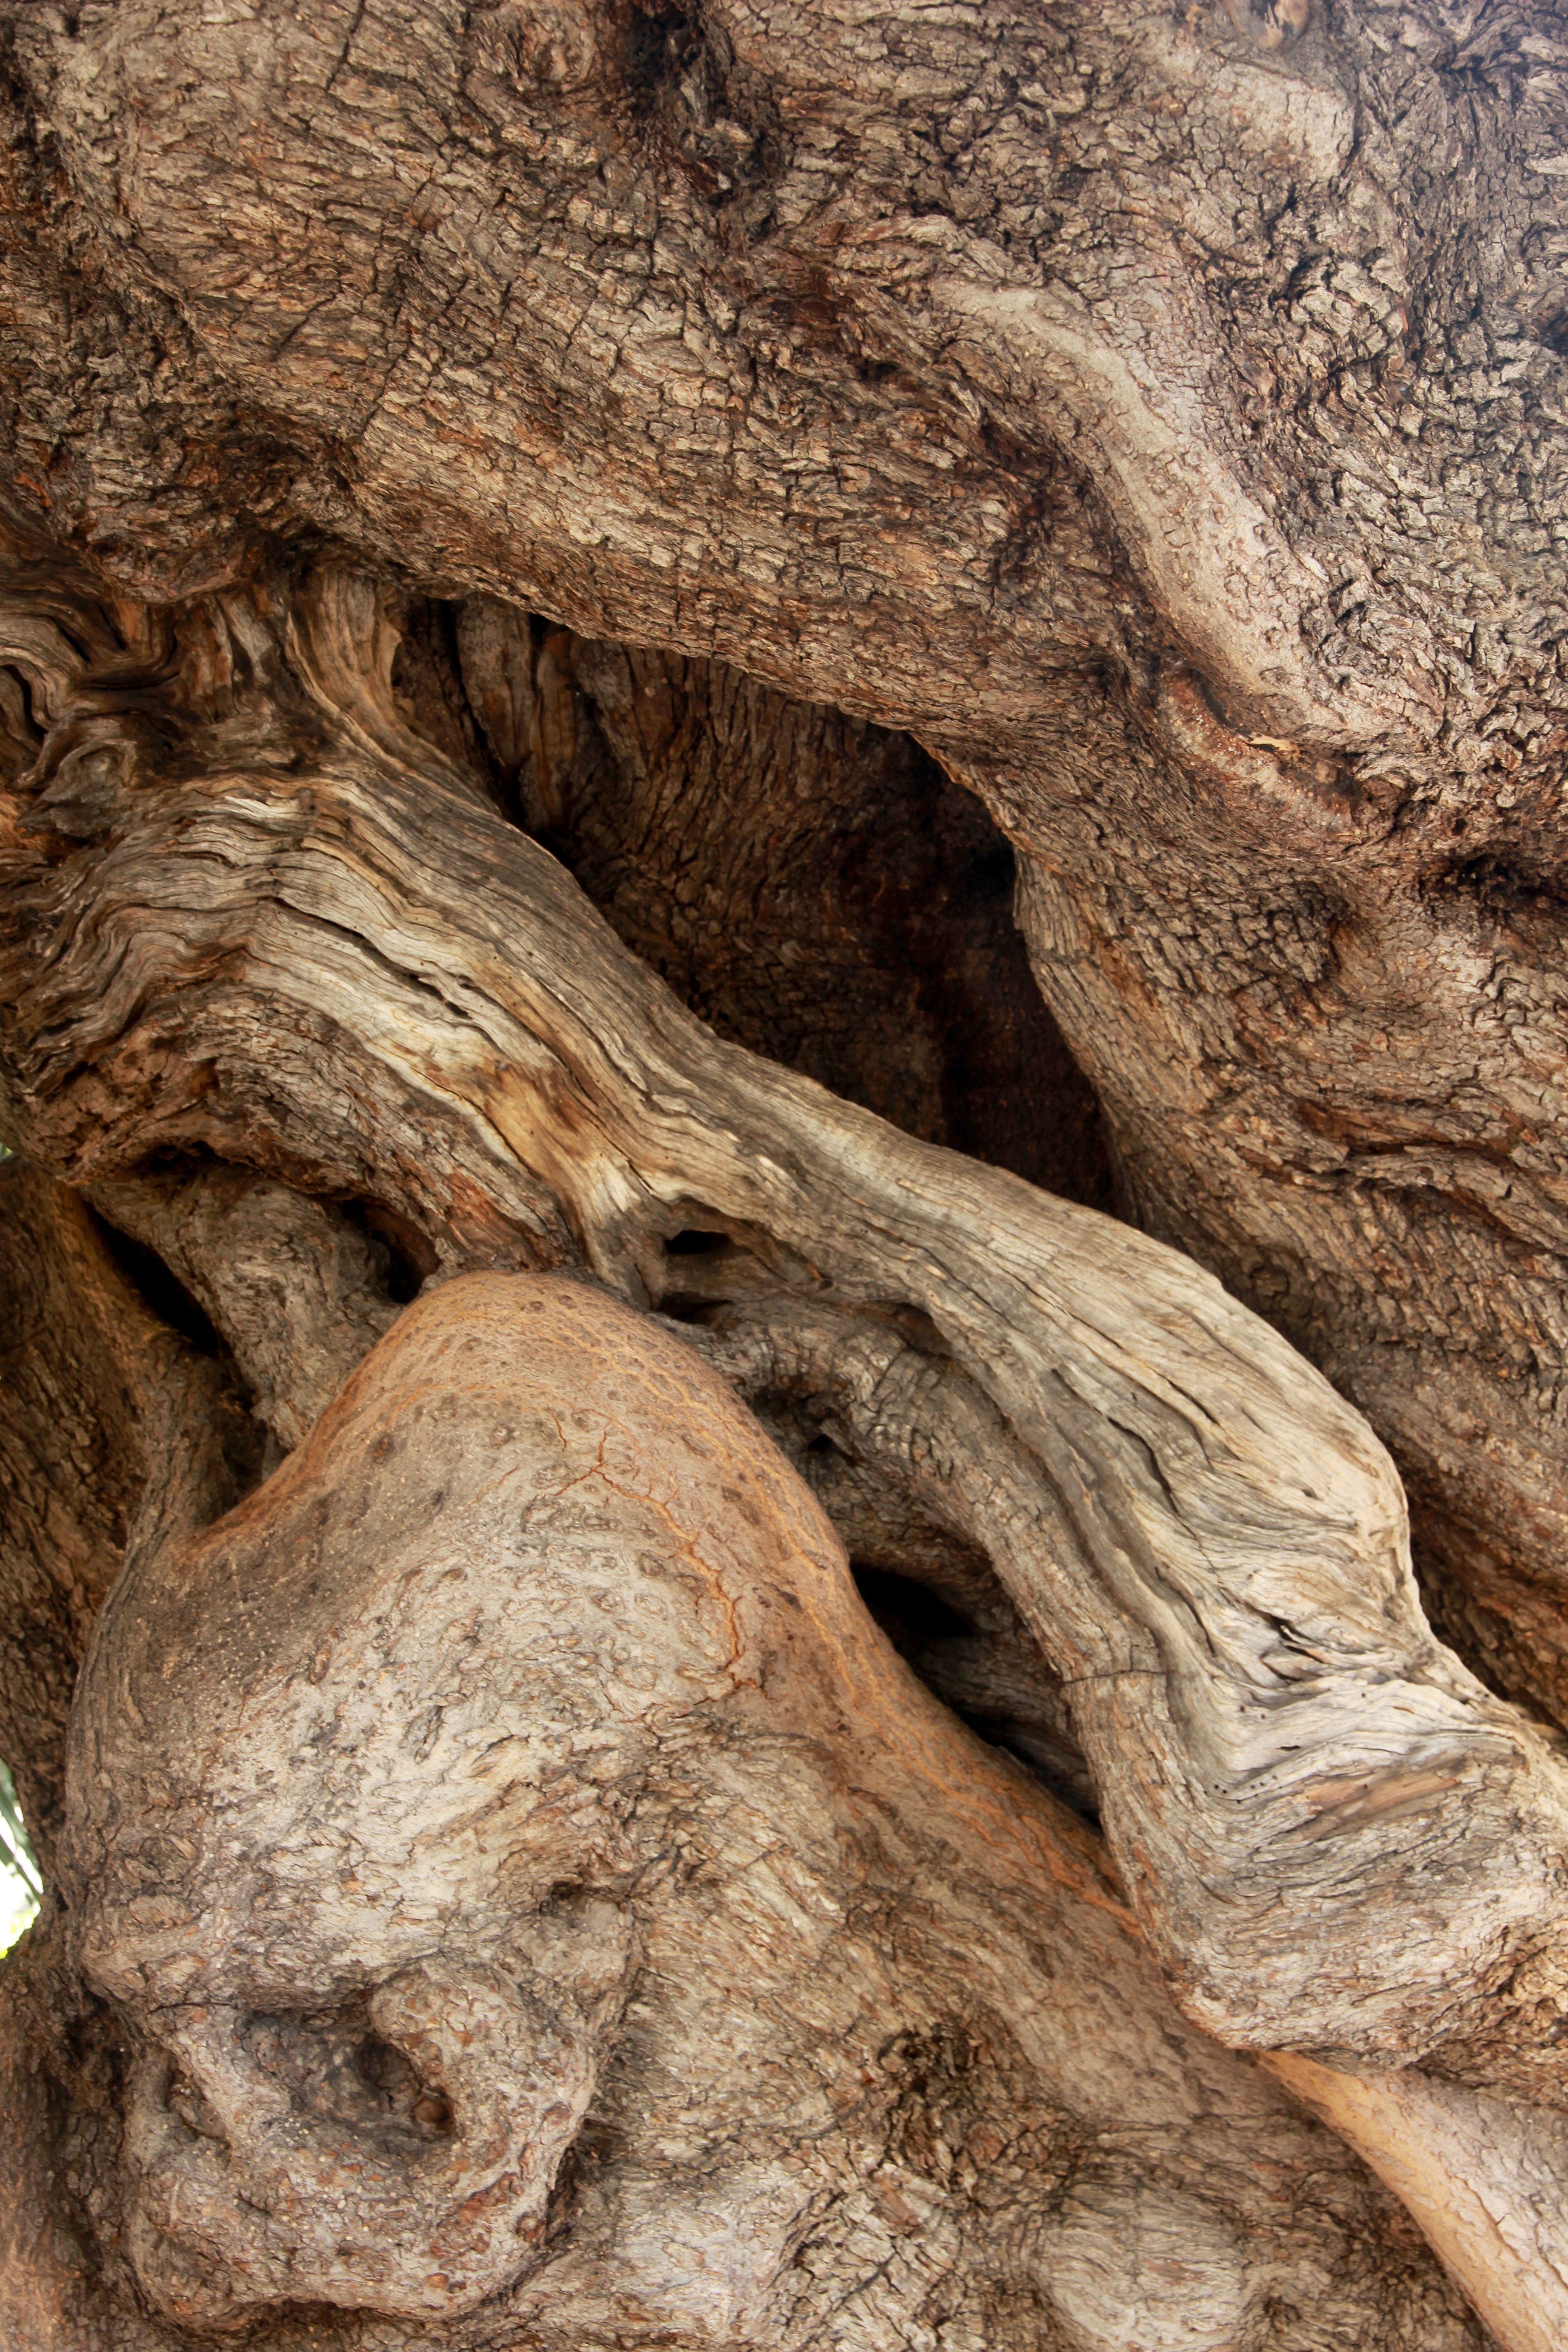
tree, nature, rock, plant, wood, trunk, old, formation, log, root, tribe, geology, carving, gnarled, olive tree, old tree, olive trees, olive root, ancient history, woody plant